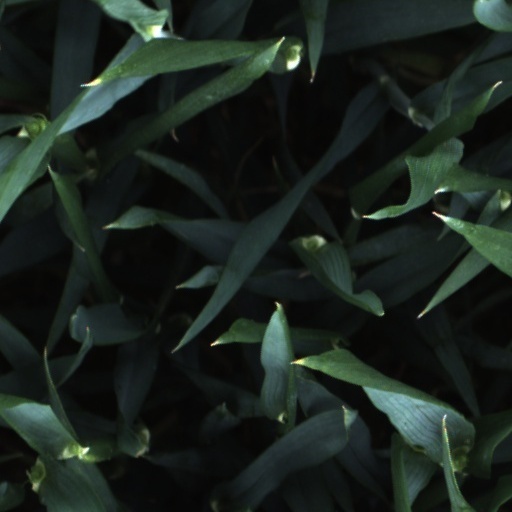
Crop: wheat